Saul Gorss

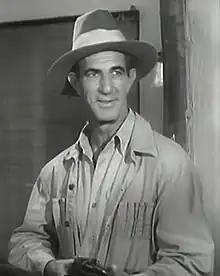
Gorss in "Tarzan and the Trappers" (1958)

Sol Gorss (born Saul Gorss; March 22, 1908 – September 10, 1966) was a prominent American movie and television actor and stunt man. He was active from the 1930s to the mid-1960s, when he died.